Kati Zsigóné

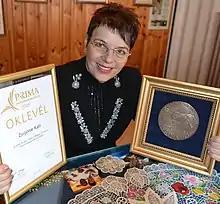

Zsigóné had her creations exhibited in Hungary, in the Danish Cultural Institute and in Herend (together with the famous Herend porcelains), as well as in Dubai and in Brussels.